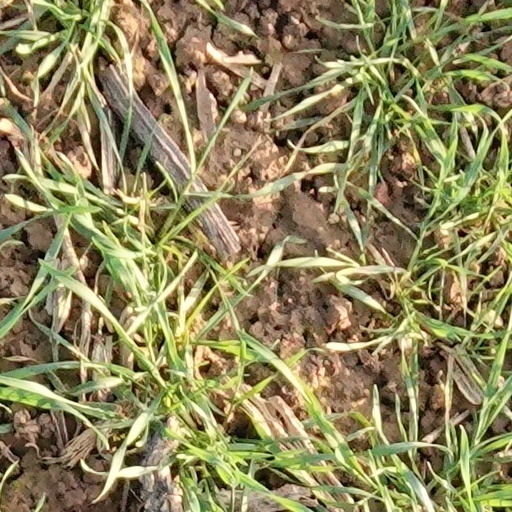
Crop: wheat